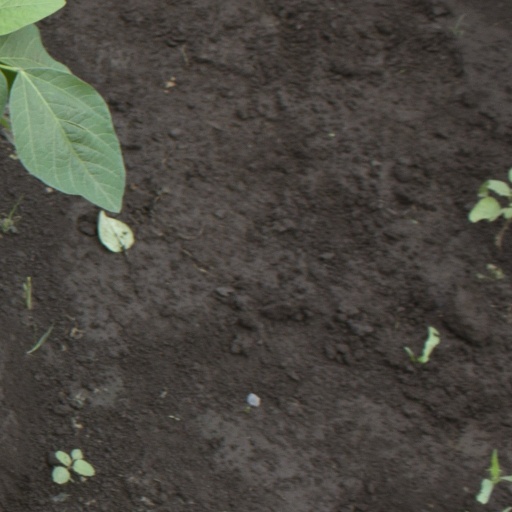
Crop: soybean